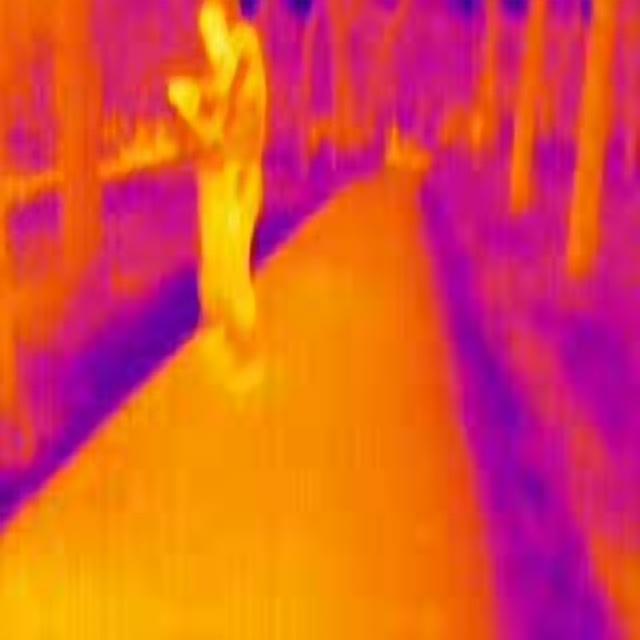
Detected objects:
label: person
label: person